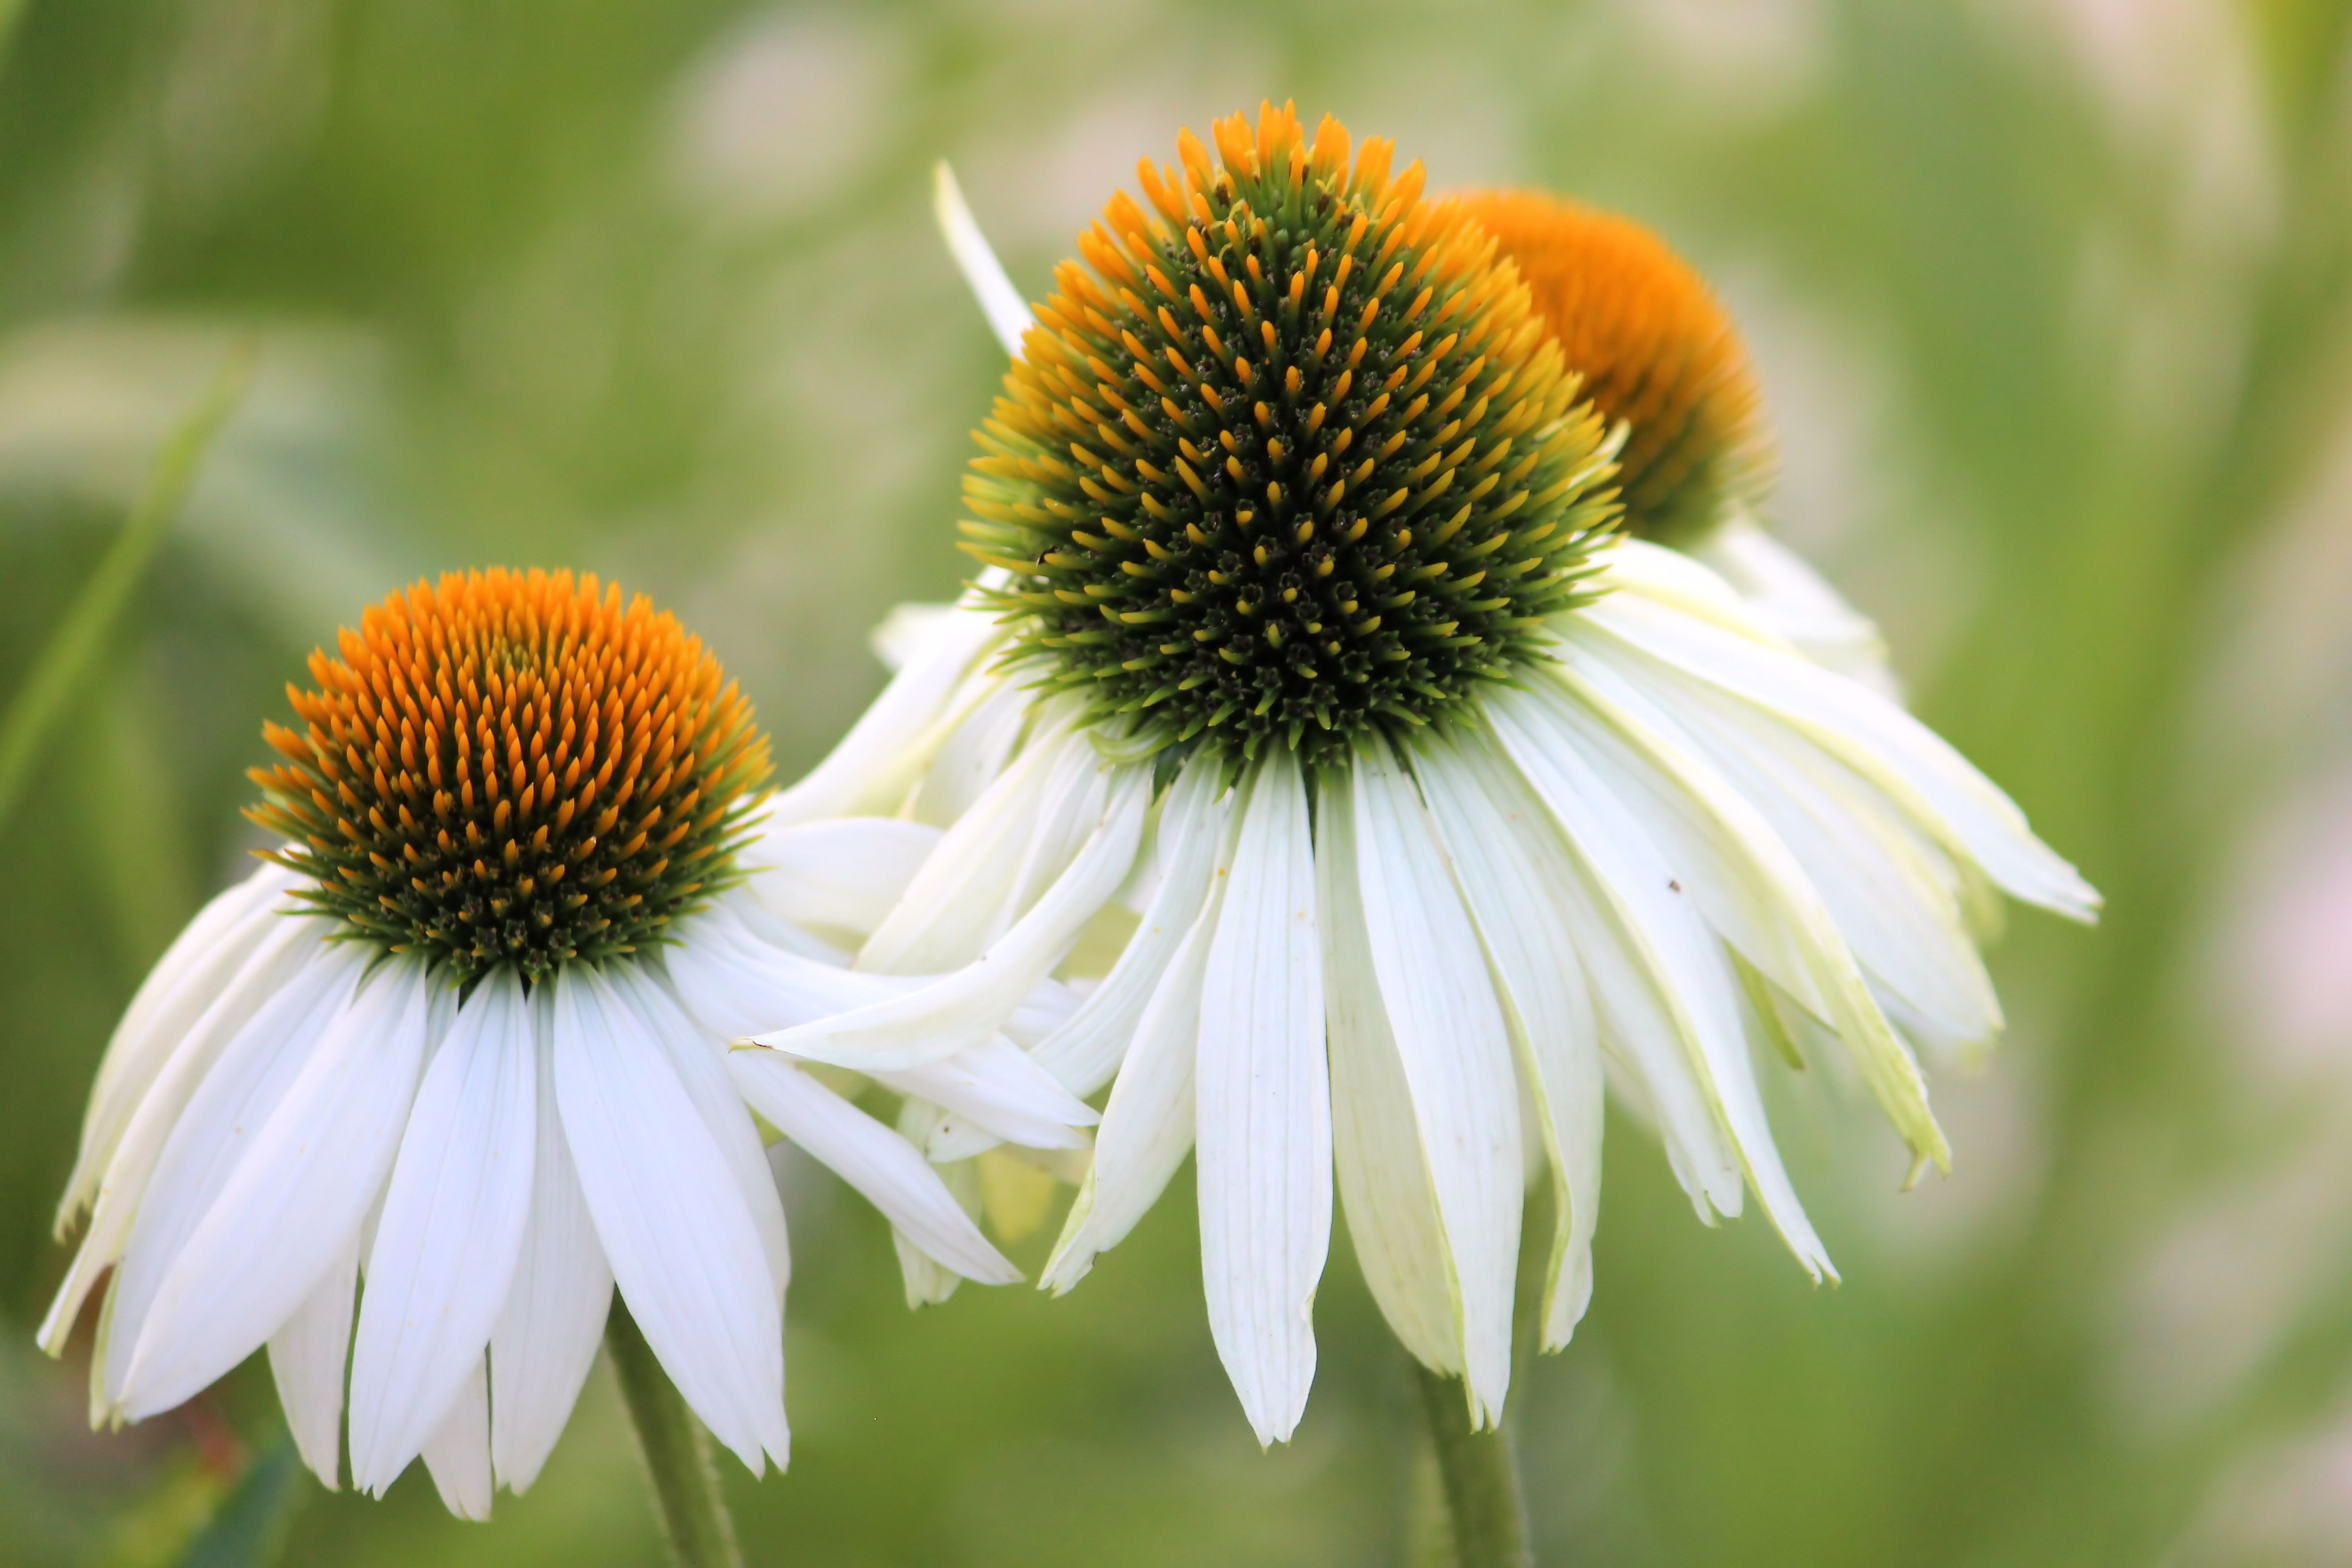
nature, blossom, plant, white, meadow, flower, petal, bloom, daisy, botany, garden, flora, fauna, wildflower, close up, sun hat, coneflower, macro photography, flowering plant, daisy family, oxeye daisy, plant stem, land plant